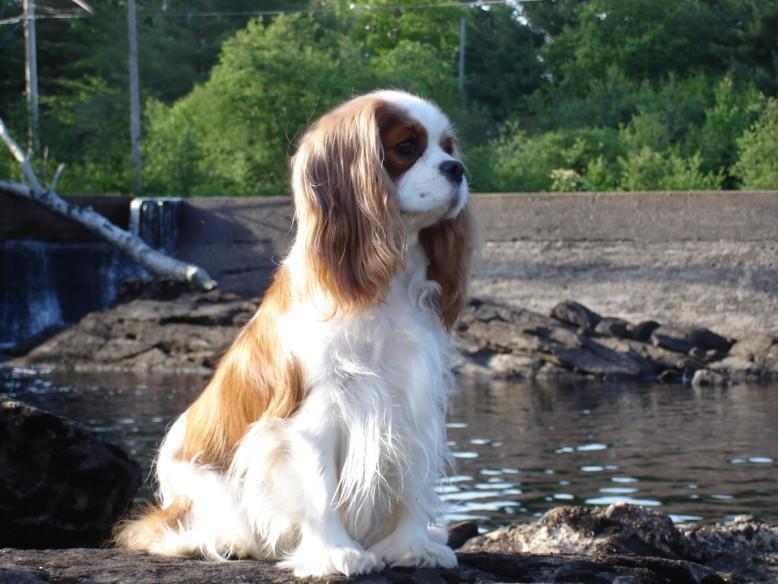
Blenheim_spaniel